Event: Ecuador Earthquake
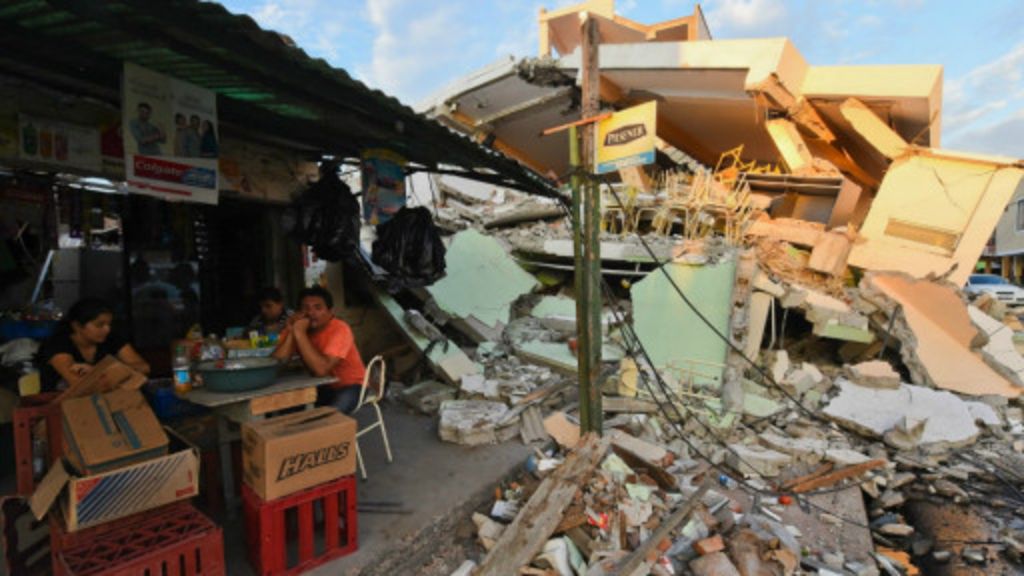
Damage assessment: damage